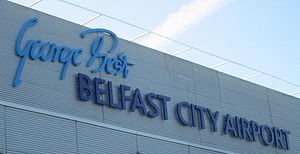
George Best / Sygdom og død / Minder
Den nye lufthavnsskiltning
George Best var en nordirsk professionel fodboldspiller, bedst kendt for sine år med Manchester United. Han var fløj, hvis spil bestod af pasninger, acceleration, balance, godt brug af begge fødder, målscoring og evnen til at komme udenom forsvarerne. I 1968 i hans gode år', vandt han Europa Cup med Manchester United og blev samtidig kåret som Årets Fodboldspiller i Europa. Efter dette år var han et automatisk valg for Nordirlands landshold, men han var ikke i stand til at lede dem til VM-kvalifikatioen, på trods af at han optrådte 37 gange og scorede ni mål for truppen i alt.